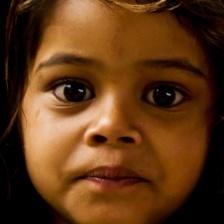
Label: faces